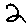
Label: 2